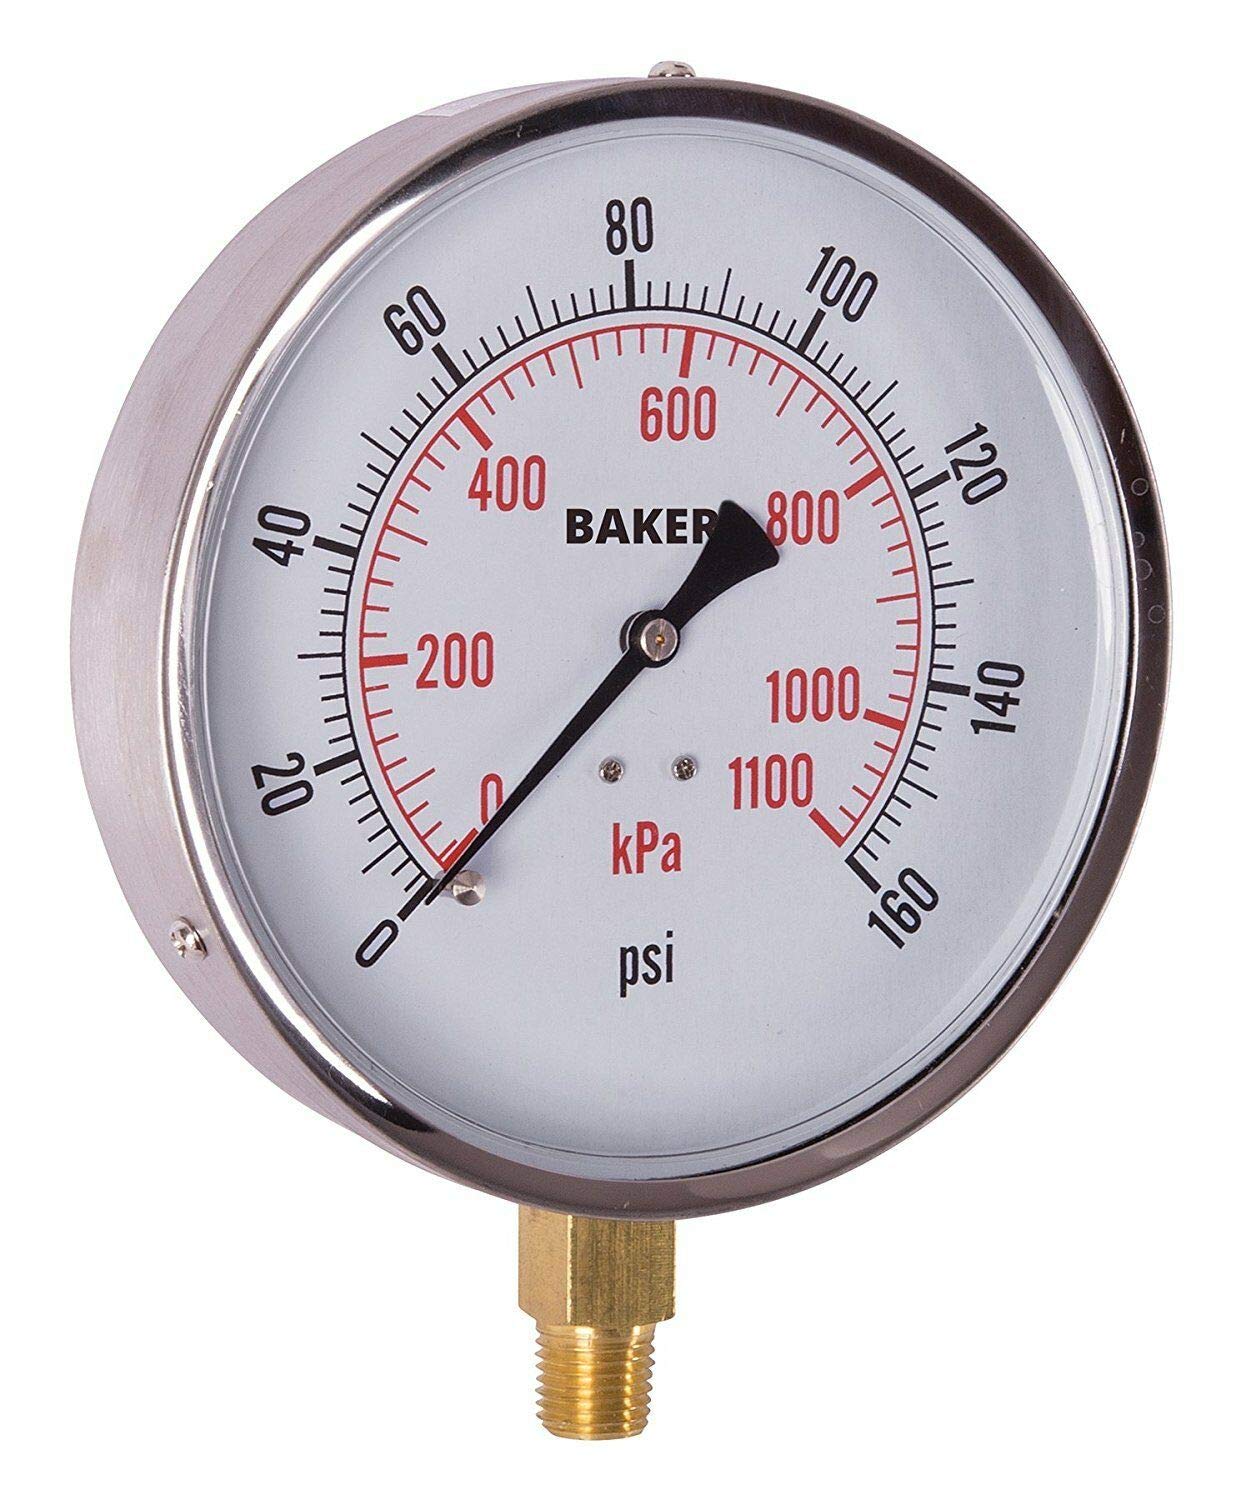
Baker 421AVND-160 Pressure Gauge, 0 to 160 psi
Category: Industrial & Scientific
This 1/4" NPT bottom connection pressure gauge features a 4.5" diameter dial and corrosion resistant stainless steel case and ring with plastic lens. Typical applications include but are not limited to; steam, water, air, oil, gas or any medium not corrosive to copper alloys. This pressure gauge features bold black and red numerals/graduations, 270° arc and balanced adjustable black indicator. Please note you may receive a "REED" branded product. This is the exact same pressure gauge as shown in this listing.
Features: 4.5" diameter dial pressure gauge | Corrosion resistant stainless steel case and ring, plastic lens | Brass Bottom mount 1/4" male NPT connection | Bold black and red numerals and graduations | Adjustable black indicator